Charterhouse, Kingston upon Hull

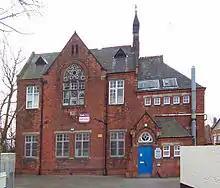
Charterhouse School, Kingston upon Hull (mixed school building)

The nearby Charterhouse School to the east of the present Charterhouse is a Victorian development – a board school designed by William Botterill, built in 1881. The school consists of a single-storey infants' school, and a two-storey segregated school, with separate boys' and girls' entrances; the girls' classrooms were on the first floor. It became a secondary school in 1950.